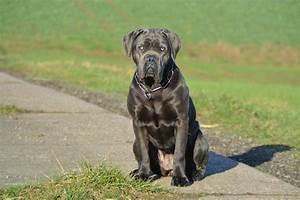
dog